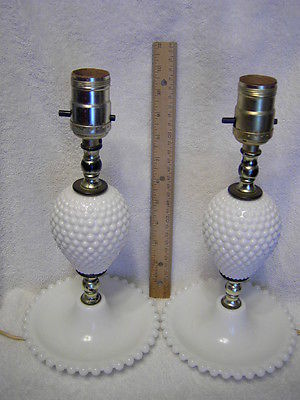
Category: lamp